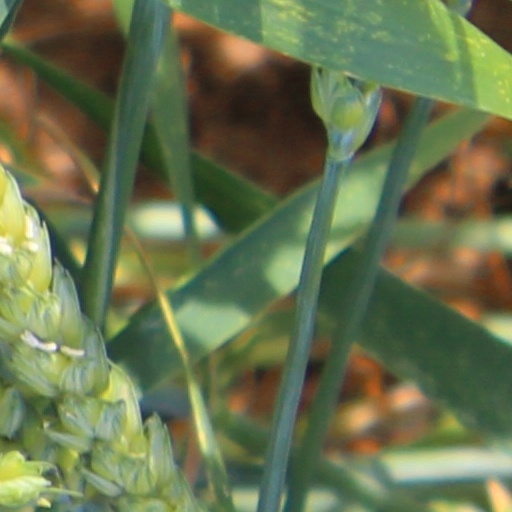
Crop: wheat